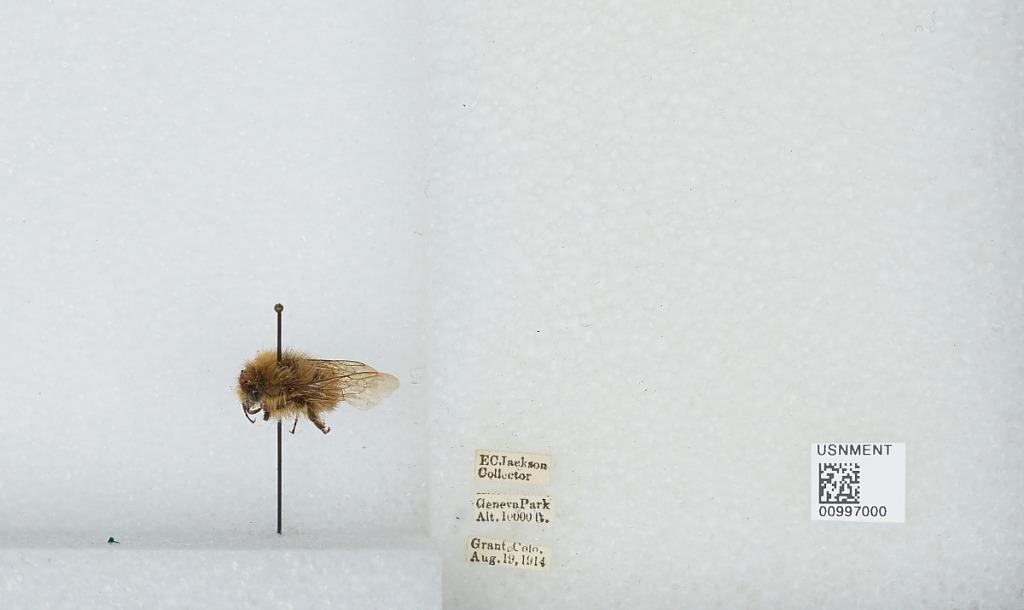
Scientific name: Bombus (Pyrobombus) centralis Cresson
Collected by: E. Jackson
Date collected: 1914-8-19
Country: United States
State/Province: Colorado
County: Park
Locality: Geneva Park, Grant
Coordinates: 39.5178, -105.727